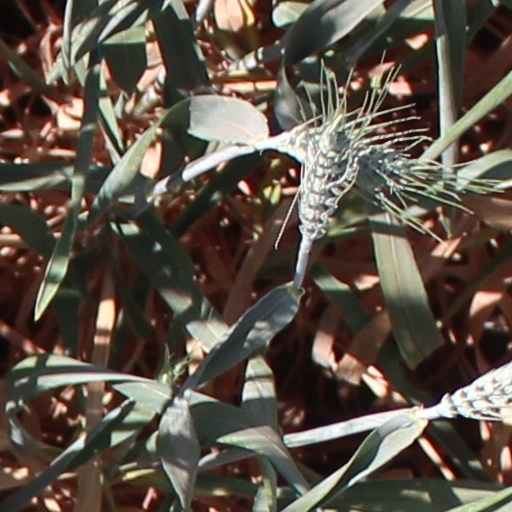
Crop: wheat